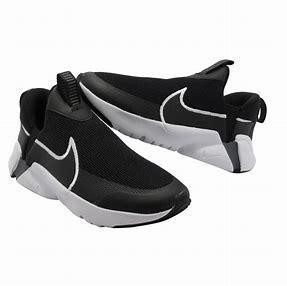
Brand: Nike
Model: Flex Plus